Luton Town F.C.

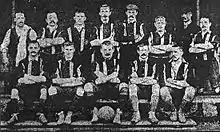
A formative photograph of an association football team

Initially based at Excelsior's Dallow Lane ground, Luton Town began making payments to certain individual players in 1890. The following year, Luton became the first club in southern England to be fully professional. The club was a founder member of the Southern Football League in the 1894–95 season and finished as runners-up in its first two seasons. It then left to help form the United League and came second in that league's inaugural season before joining the Football League (then based mostly in northern and central England) for 1897–98, concurrently moving to a new ground at Dunstable Road. The club continued to enter a team to the United League for two more seasons, winning the title in 1897–98. Poor attendance, high wages, in addition to the high travel and accommodation costs that resulted from Luton's distance from the northern heartlands of the Football League crippled the club financially; it became too expensive to compete in that league. A return to the Southern League was therefore arranged for the 1900–01 season.